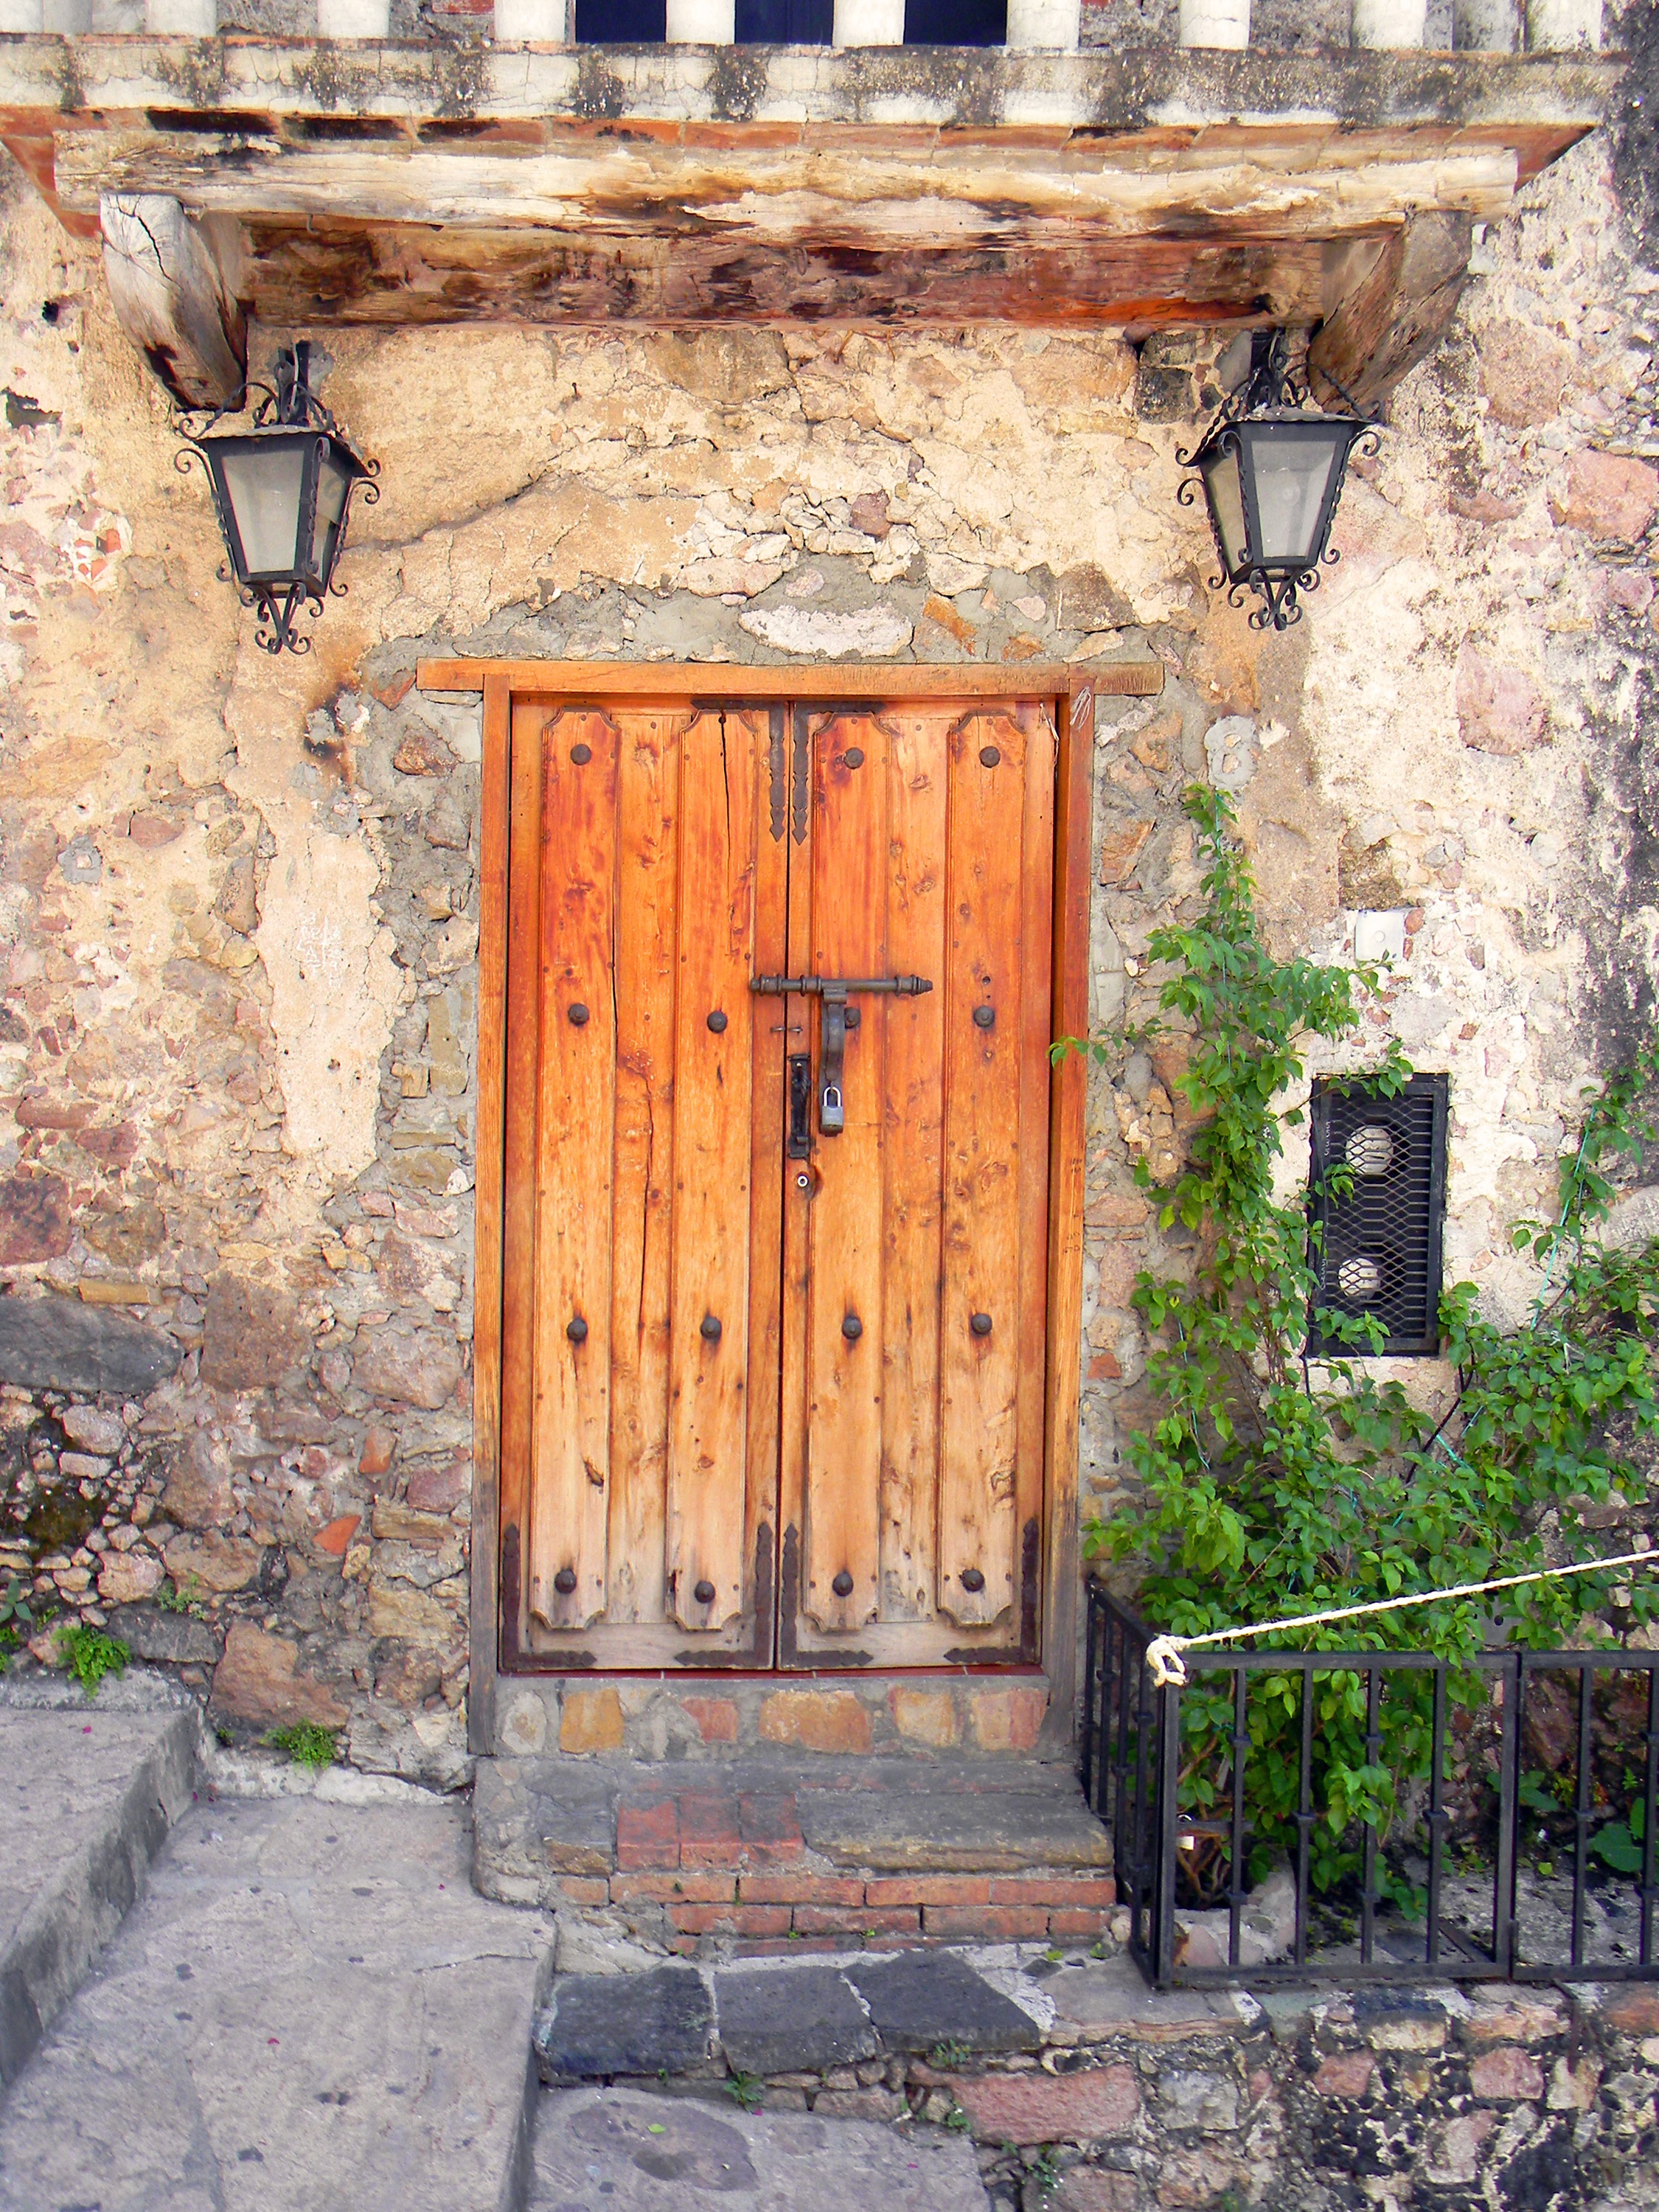
wood, street, vintage, house, town, old, wall, shed, rustic, travel, village, rural, cottage, facade, gate, door, pueblo, mexico, lamps, outhouse, rusted, outdoor structure